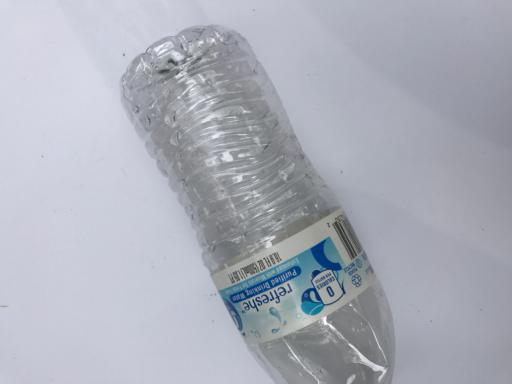
Waste category: plastic